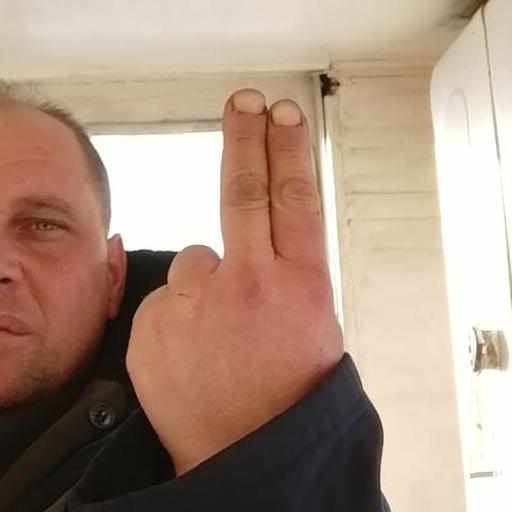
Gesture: two_up_inverted